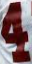
Number: 4